Ali Dirani

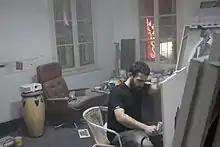
Ali Dirani

He graduated from the Fine Arts Institute of the Lebanese University and held his first solo exhibition, "FRONT ROW", at the age of 24. This art exhibition consisted of nitrocellulose on canvas and neo-realism. It introduced 11 works with a conceptual approach.